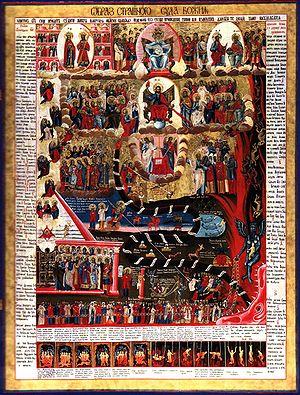
Le Jour du jugement dernier est, selon les religions abrahamiques, le jour où se manifestera aux humains le jugement de Dieu sur leurs actes, leurs paroles et leurs intentions.